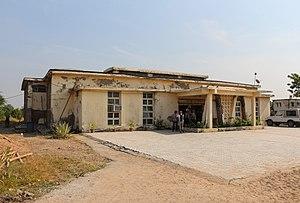
Musée archéologique de Lothal, Inde